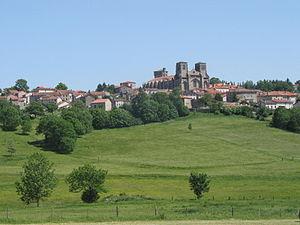
L'Auvergne est une région culturelle et historique de France située au cœur du Massif central.
L'histoire de l'Auvergne est celle de l'une des plus anciennes unités régionales de France, mais aussi une de celles dont les frontières ont le moins varié. Étendue sur les montagnes du Massif central, elle est le territoire du peuple celte des arvernes, qui impose en Gaule son hégémonie politique et dont le chef prend à deux époques la tête de la résistance militaire à la conquête romaine.l